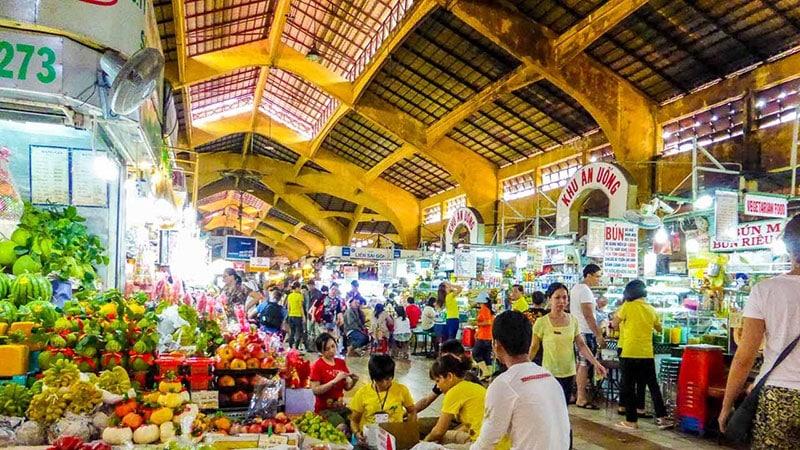
có nhiều người đang mua hàng ở trong khu chợ